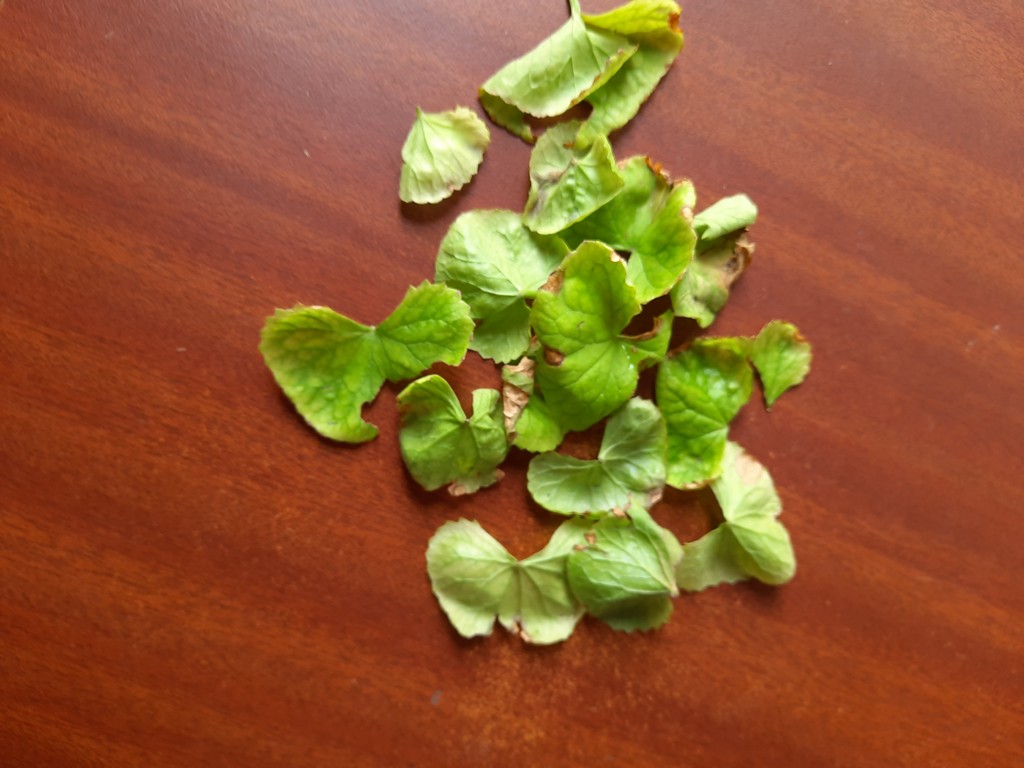
Label: Unhealthy